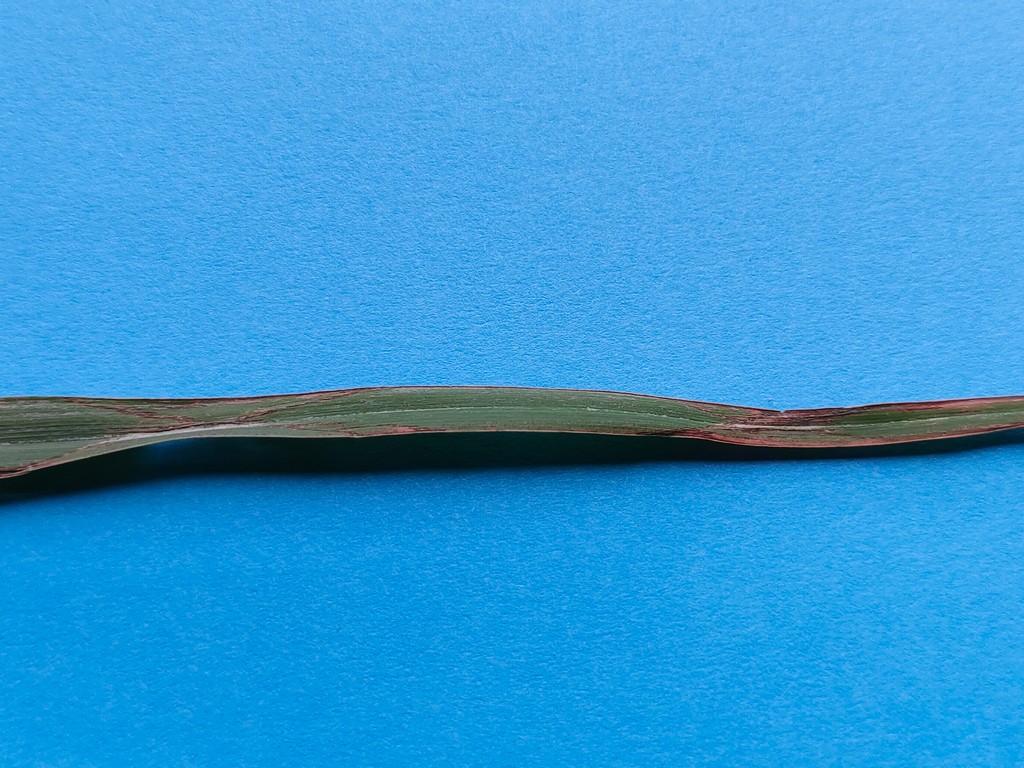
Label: Unhealthy